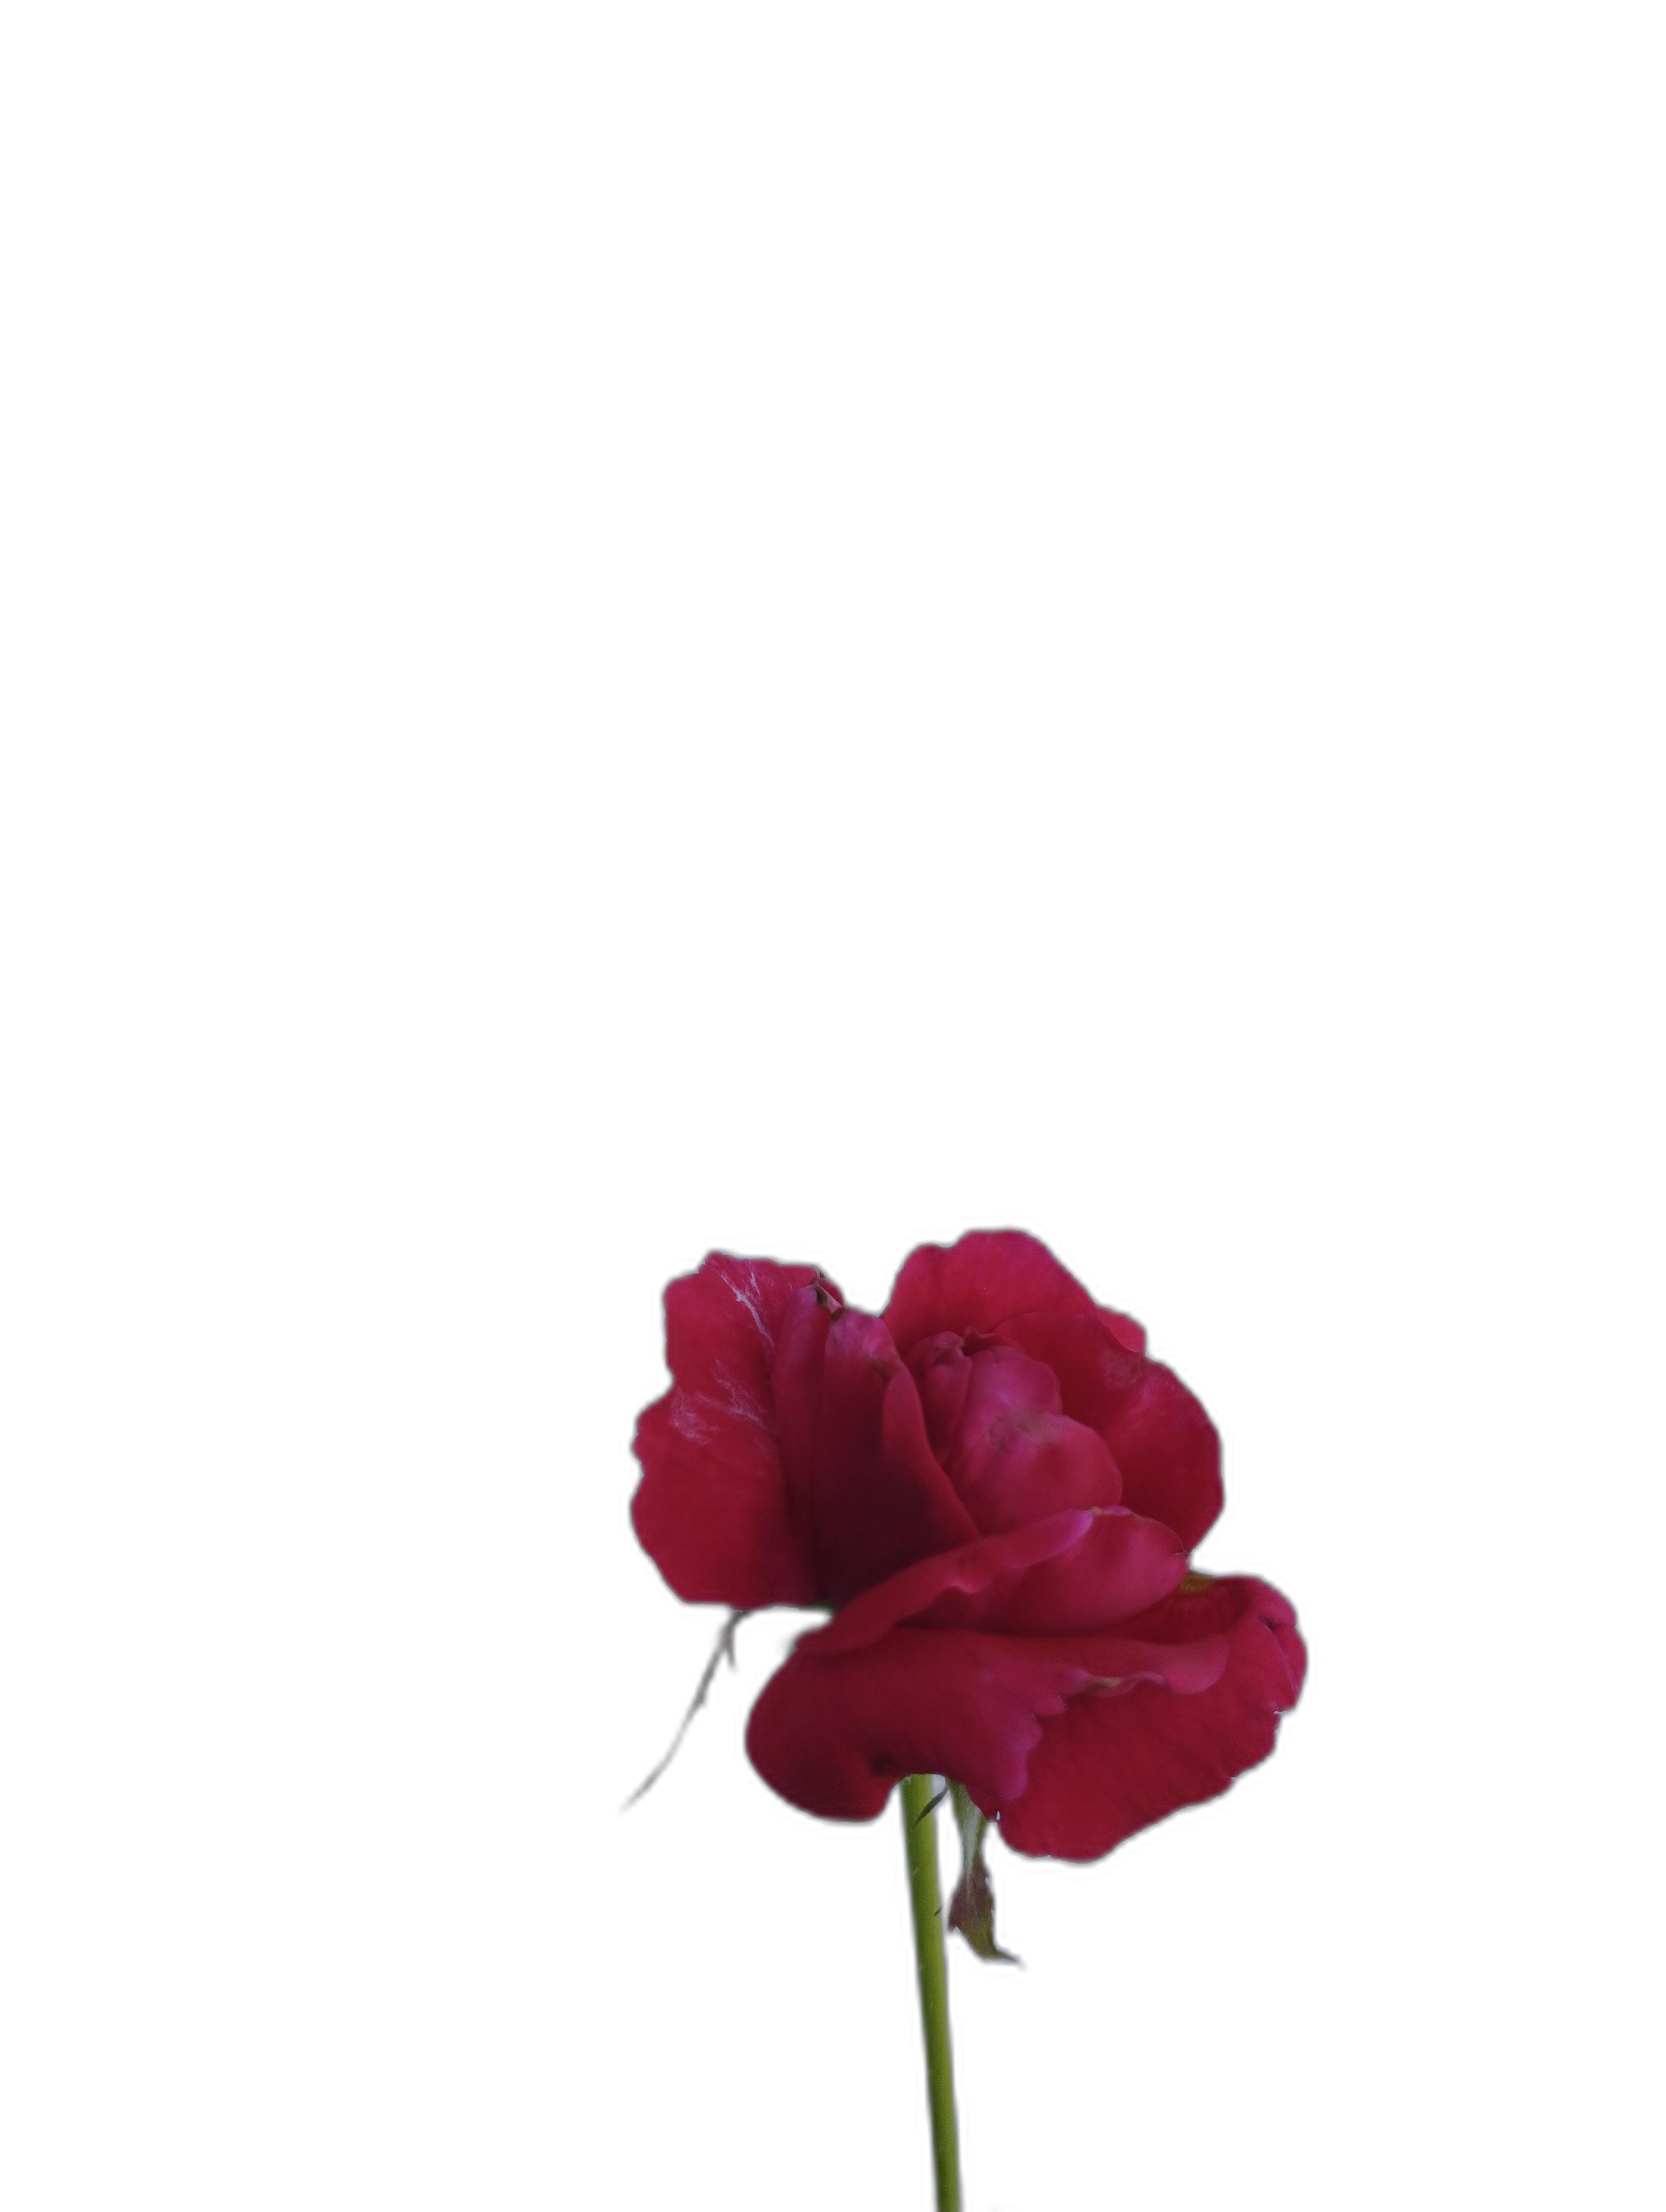
Label: Rose